University of Exeter

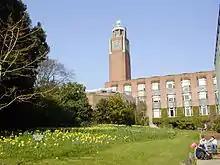
Clock Tower, Northcote House

On the Streatham Campus, the Business School is spread over three buildings, located in close proximity to each other: Building:One, Xfi Building and Streatham Court. Building:One houses the Business School's MBA suite, La Touche café and several modern lecture theatres and seminar rooms. The Xfi Building is home to the school's Bloomberg Suite, a specialist IT room for detailed financial market data, and next to this is the Student IT Suite, also equipped with specialist software. Streatham Court is where you will find the Business School's Career Zone and Study Abroad Team, as well as the specialist Finance and Economics Experimental Laboratory at Exeter (FEELE), and high capacity, recently refurbished teaching rooms.